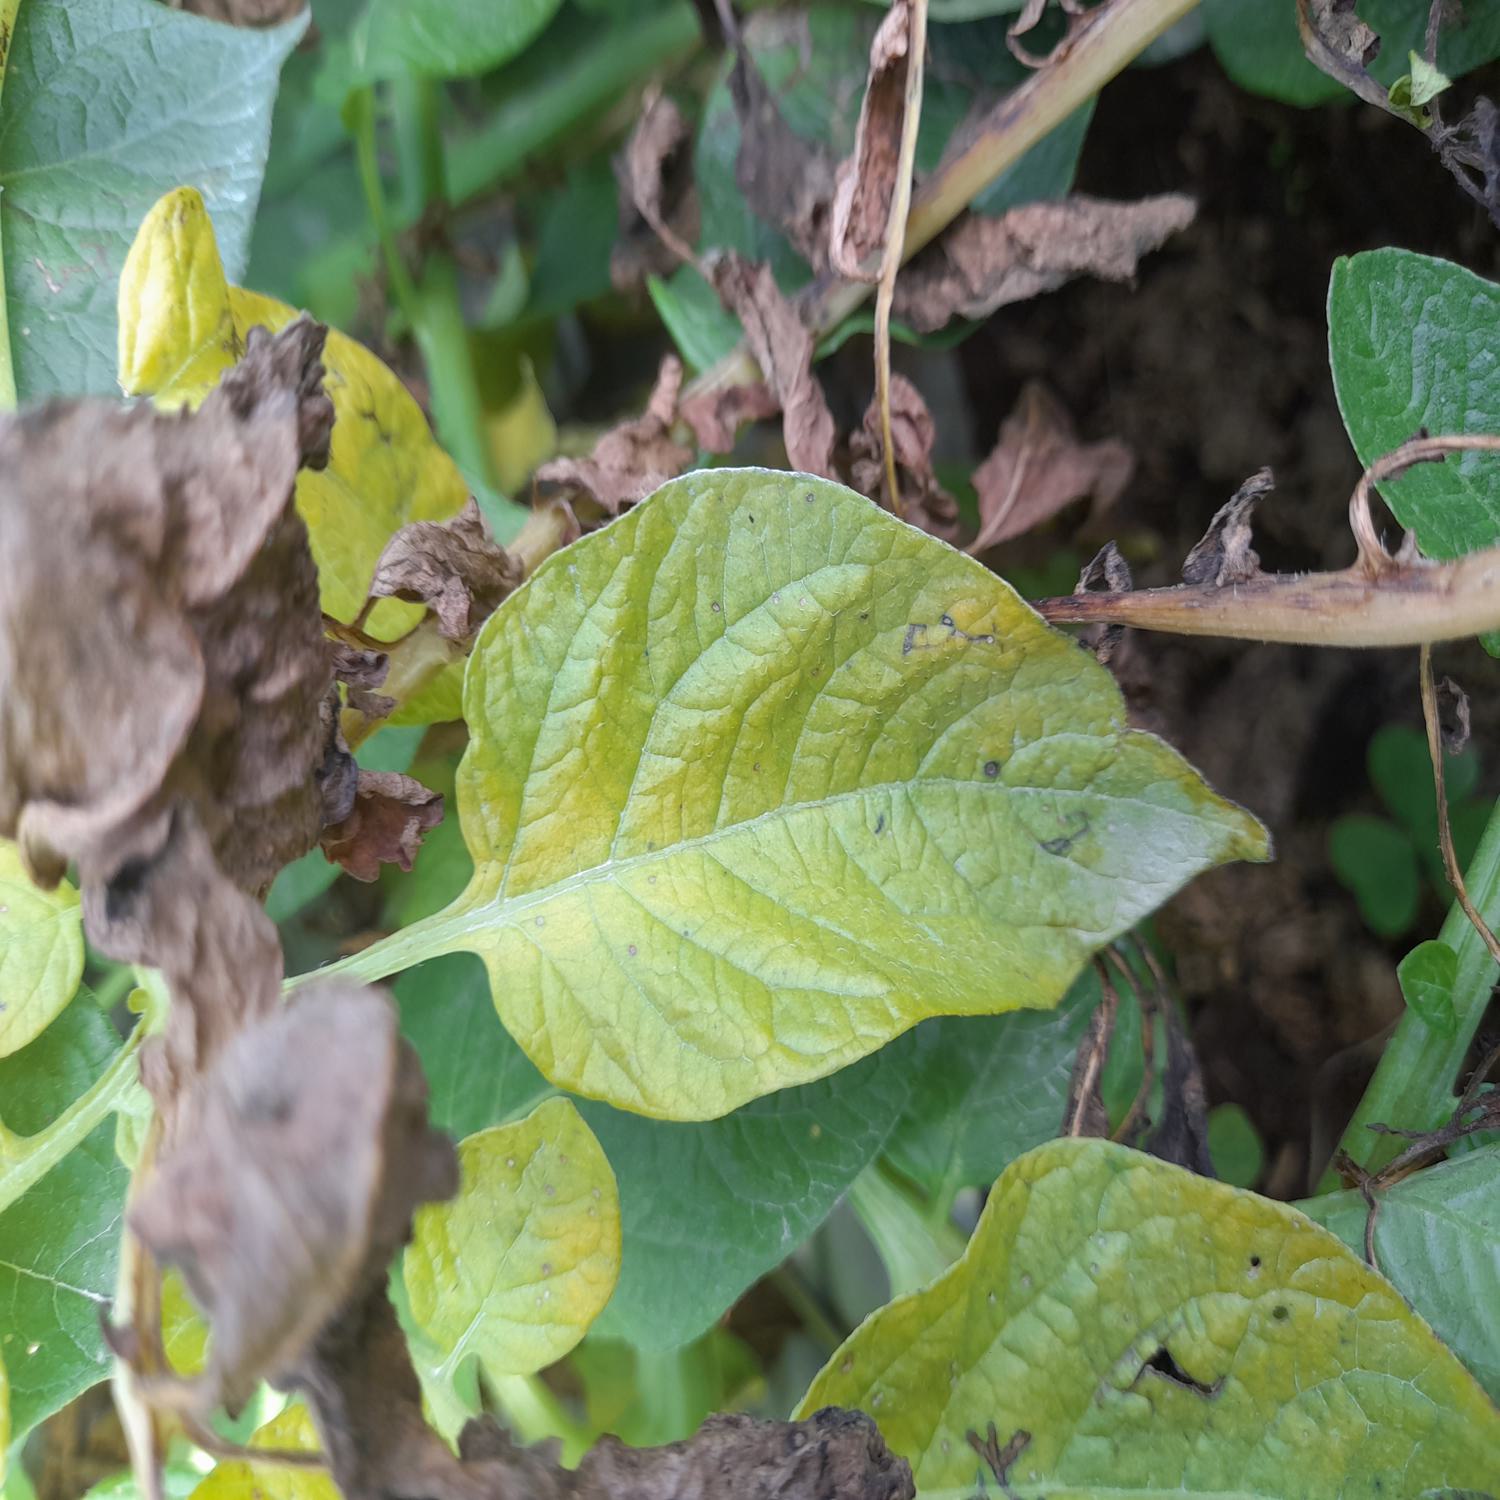
Label: Nematode